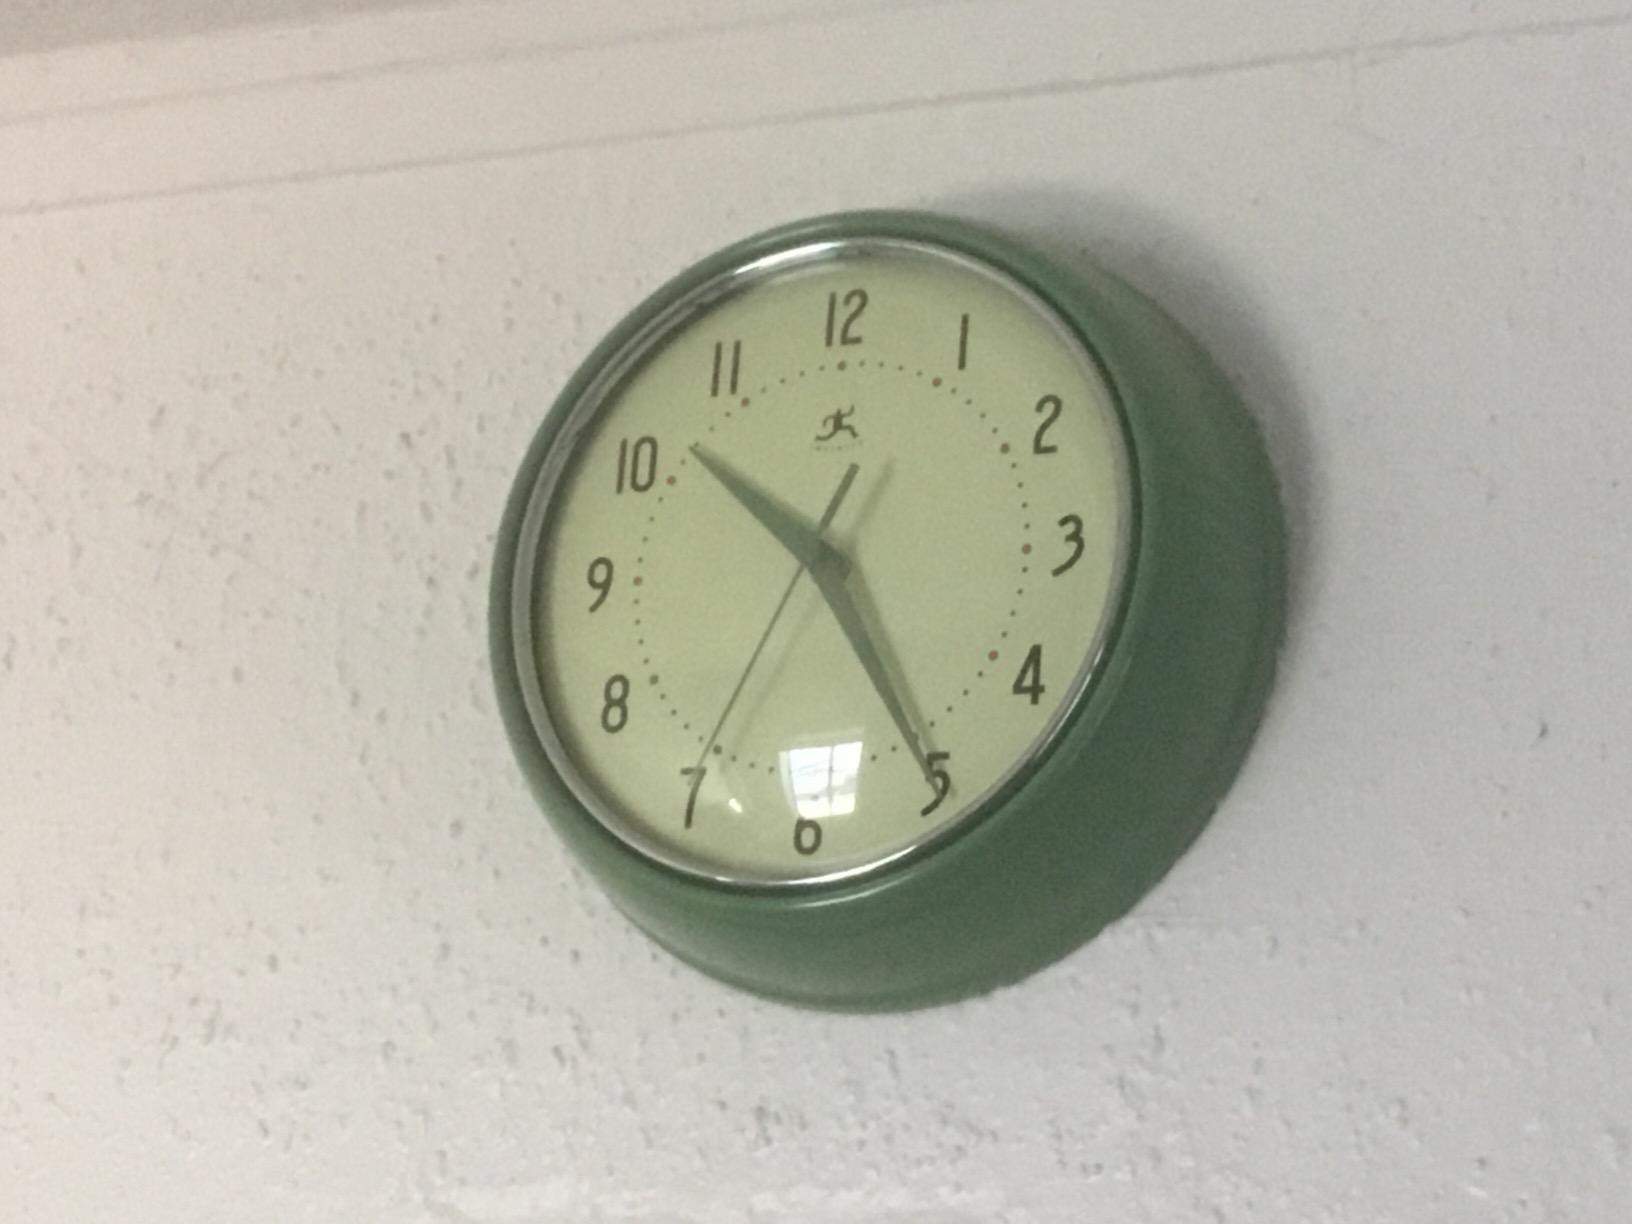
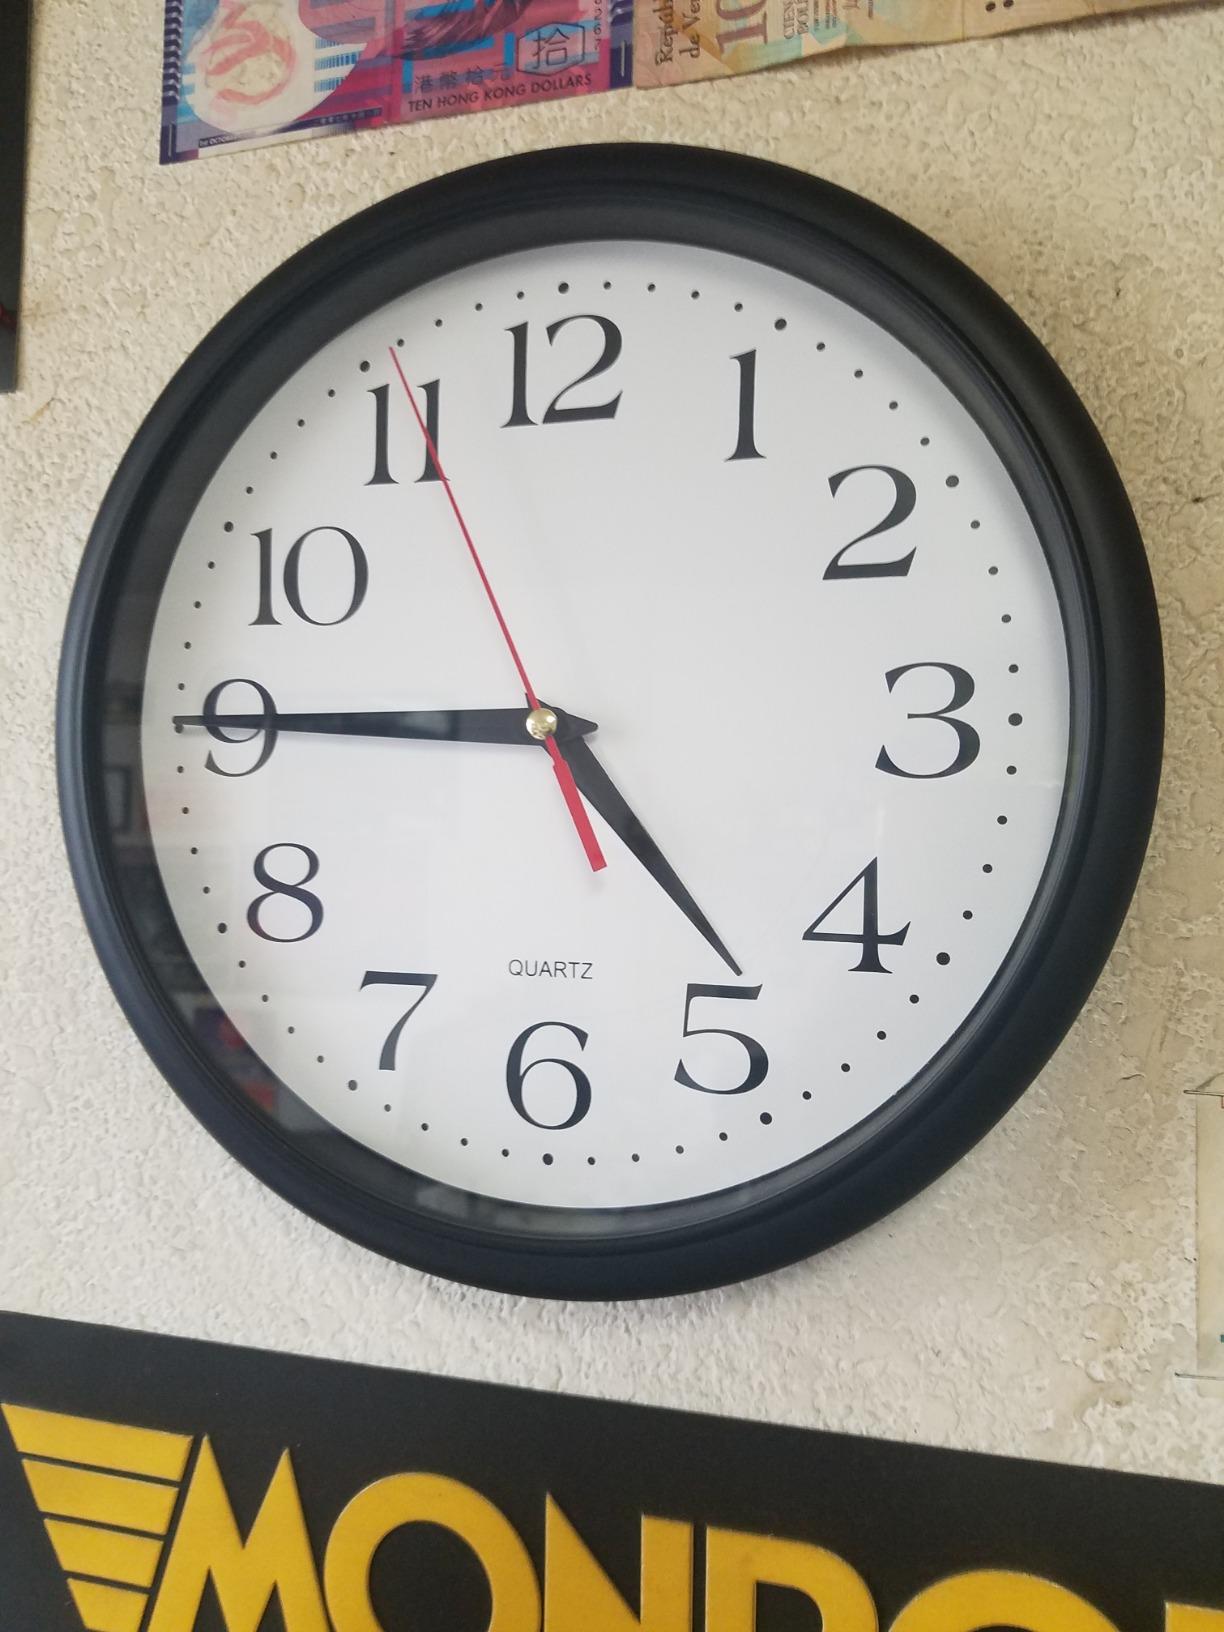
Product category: clock
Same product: no